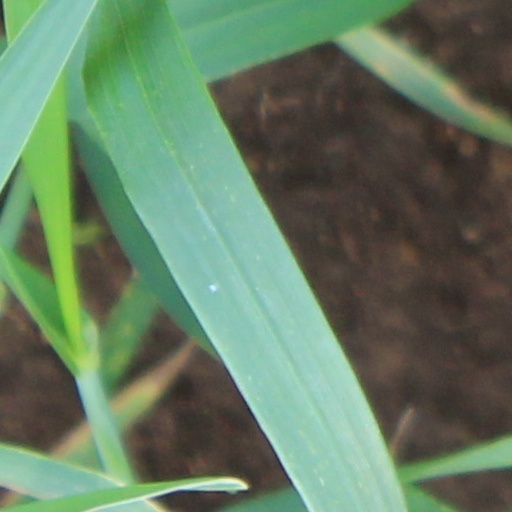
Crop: wheat